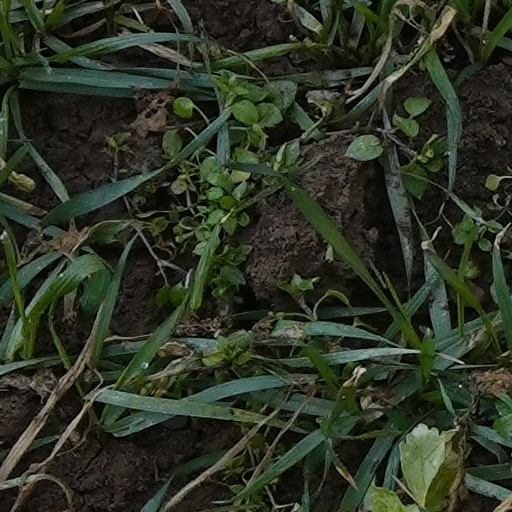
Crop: wheat